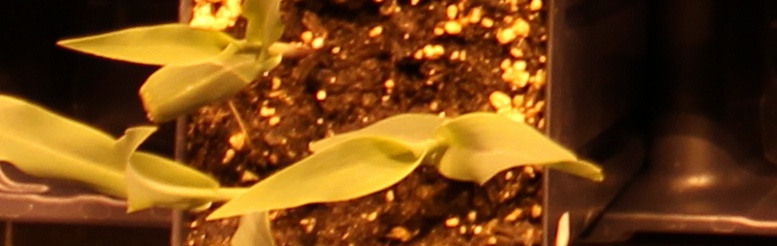
Label: Corn